Bjørn Einar Romøren

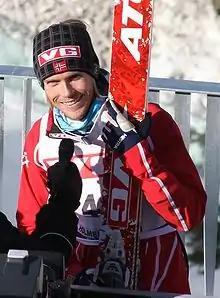
Romøren in Oslo, 2010

Bjørn Einar Romøren (born 1 April 1981) is a Norwegian former ski jumper who competed at World Cup level from 2001 to 2014. His career highlights include eight individual World Cup wins, two ski flying world records, and a team bronze medal at the 2006 Winter Olympics. Bjørn Einar is the younger brother of Jan-Erik Romøren, best known by the stage name "Nag", frontman of black metal band Tsjuder.